Iha Fuyū

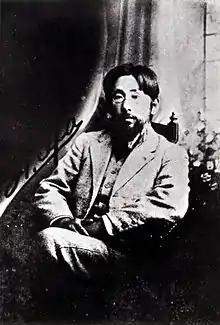
Iha Fuyū

is considered the father of Okinawaology and was a Japanese scholar who studied various aspects of Japanese and Okinawan culture, customs, linguistics, and folklore. He signed his name as Ifa Fuyu in English, because of the Okinawan pronunciation. Iha studied linguistics at the University of Tokyo and was devoted to the study of Okinawan linguistics, folklore, and history. His most well-known work, "Ko Ryūkyū" (Ancient Ryūkyū), was published in 1911 and remains one of the best works on Okinawan studies. He devoted much time to uncovering the origins of the Okinawan people to establish their history. He had considerable influence not only on the study of Okinawan folklore but also on Japanese folklore.